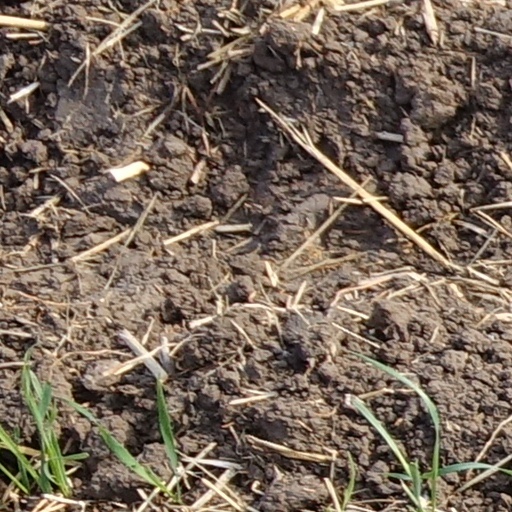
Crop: wheat